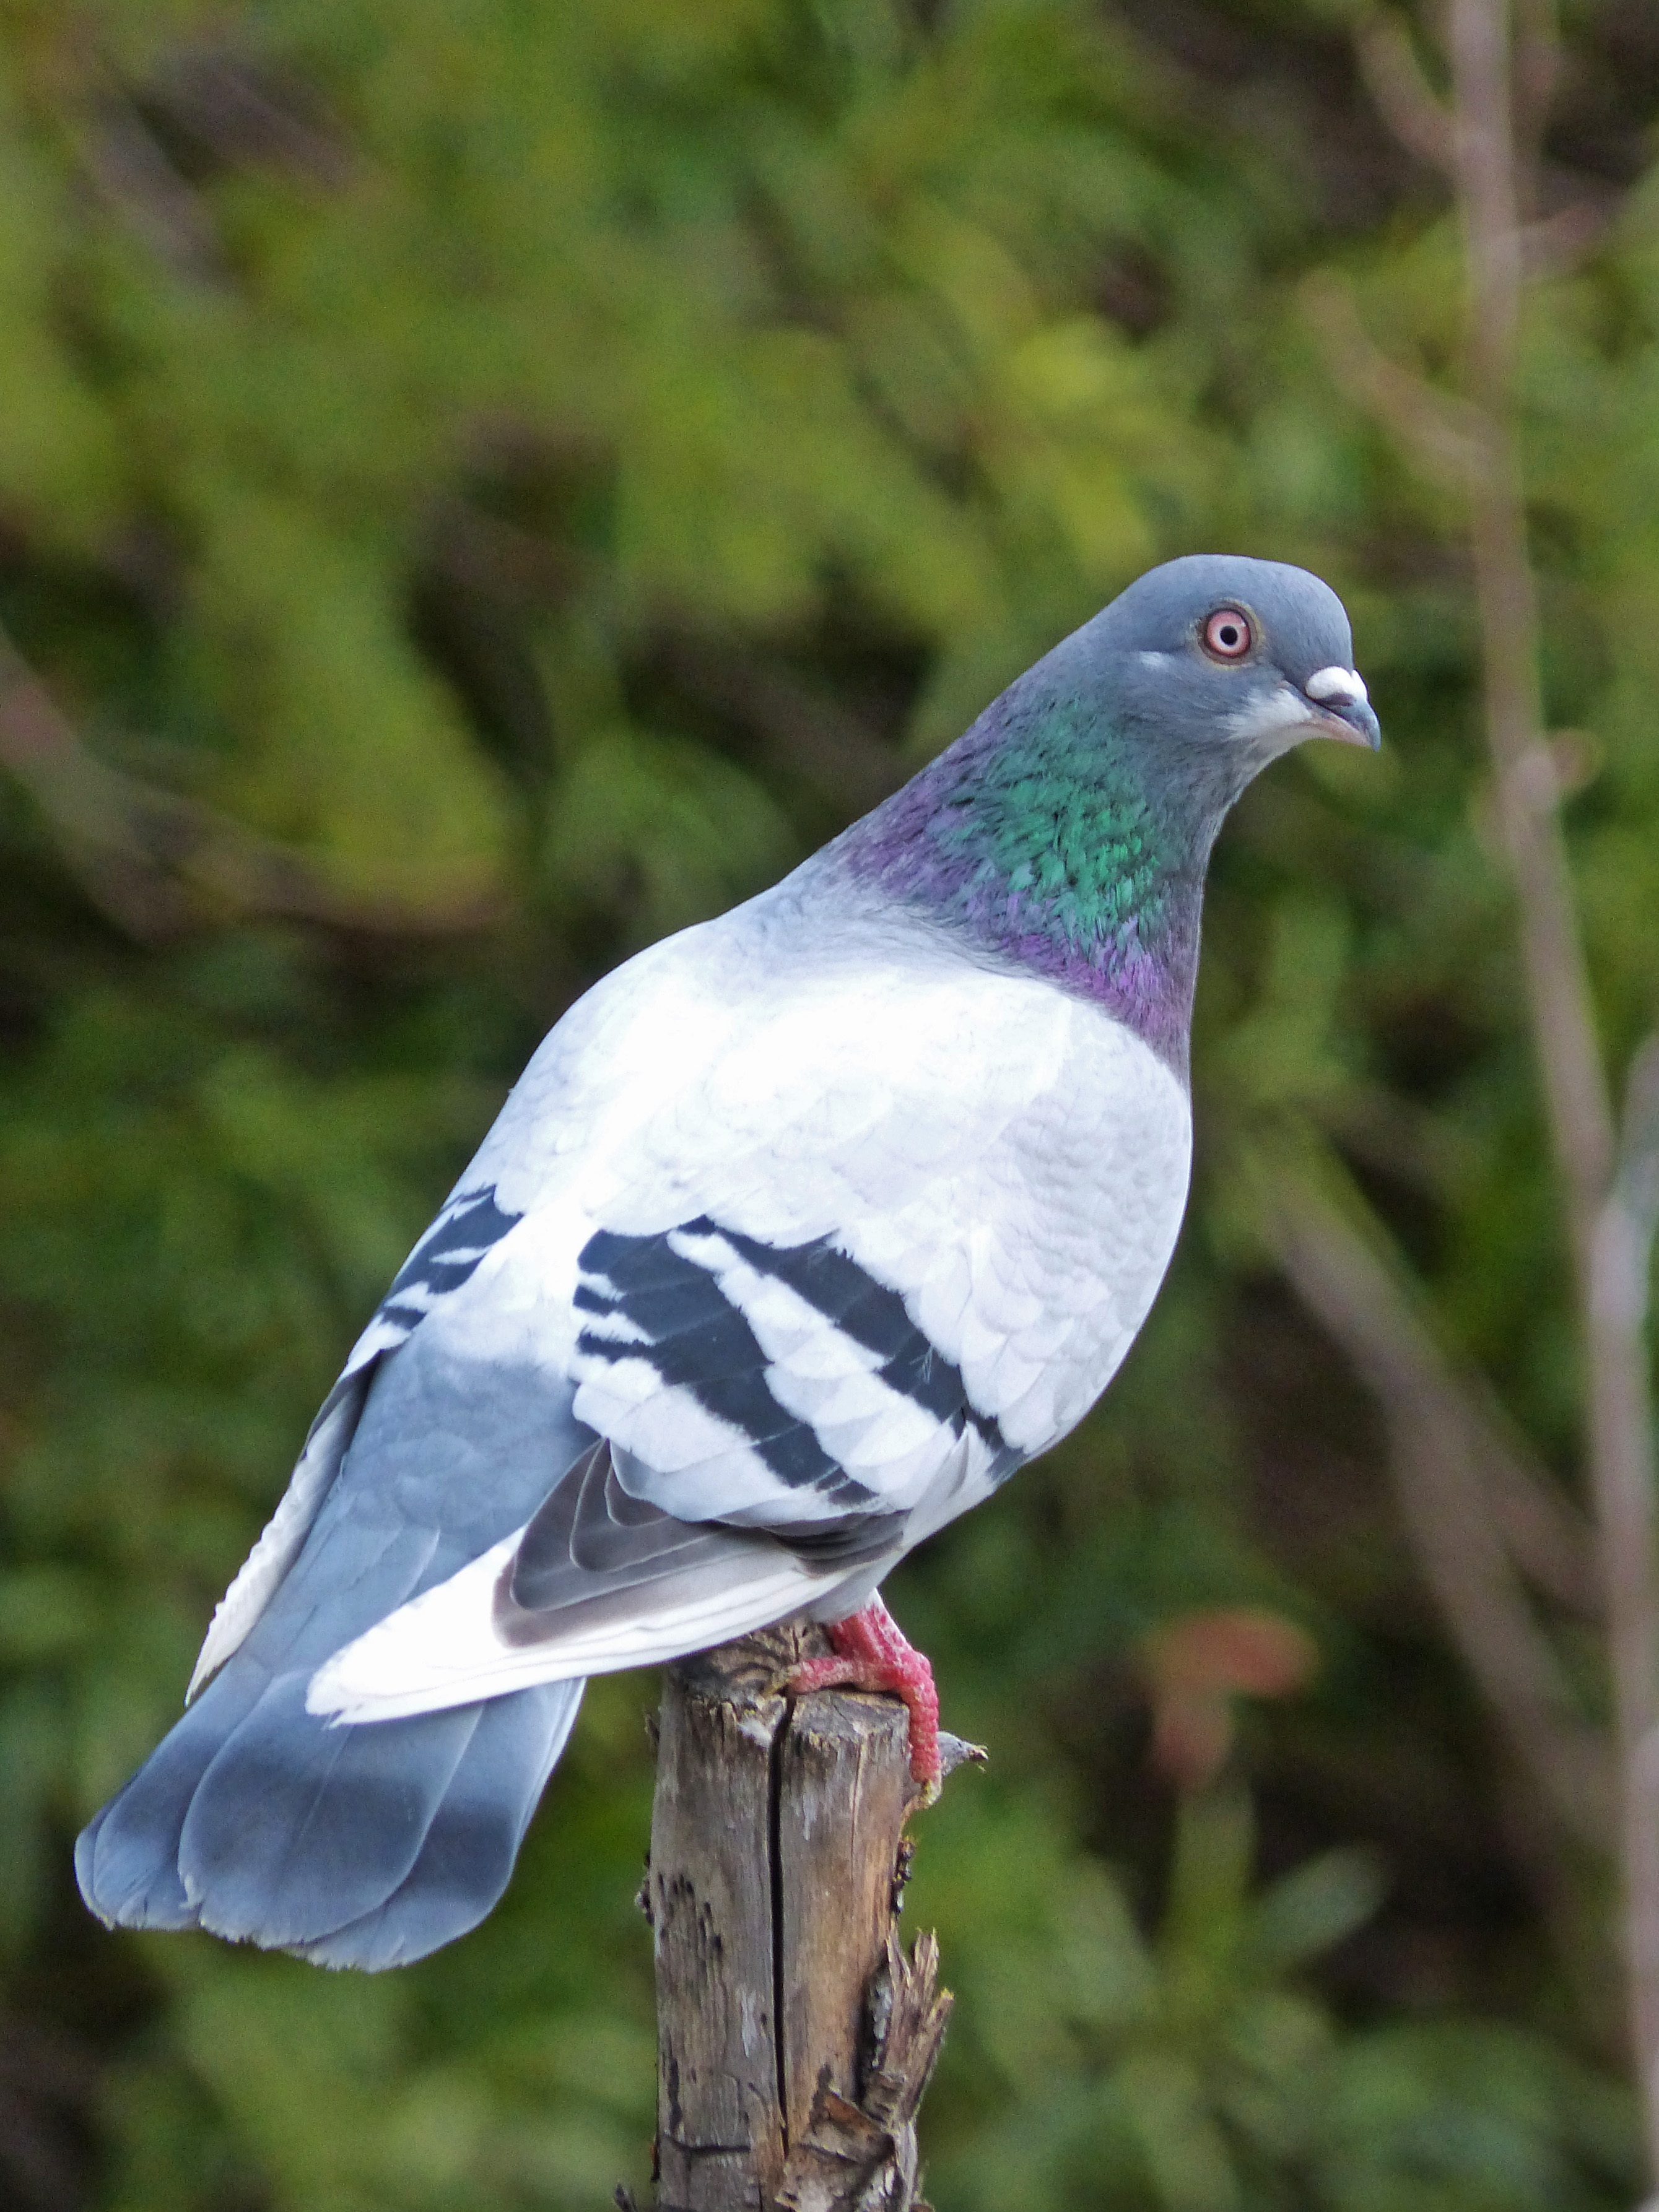
nature, bird, wing, lookout, wildlife, beak, fauna, vertebrate, palo, palomo, oteando, perching bird, pigeons and doves, stock dove